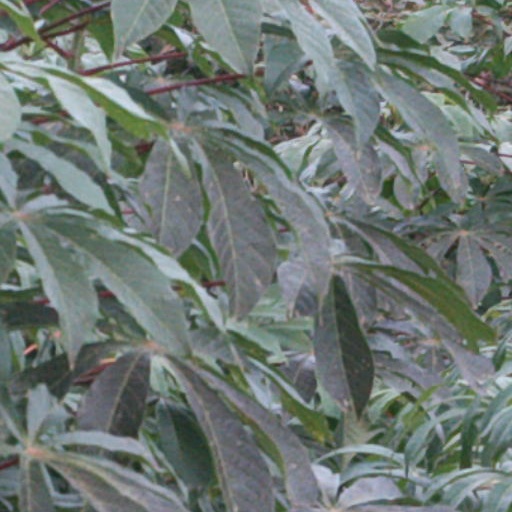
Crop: cassava